Visa requirements for Antigua and Barbuda citizens

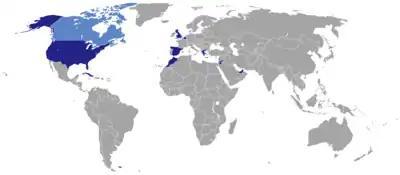
Diplomatic missions of Antigua and Barbuda

Citizens of Antigua and Barbuda who require consular assistance in a foreign country where there is no Antiguan and Barbudan foreign mission may be able to request assistance from a British Embassy, high commission or consulate. For example, Antiguan and Barbudans who need to travel urgently and whose passport has expired, been lost or stolen can be issued with an emergency travel document by a British foreign mission as long as this has cleared with the Ministry of Foreign Affairs of Antigua and Barbuda.